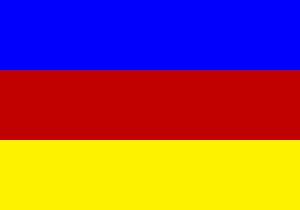
Transsylvanien
Fyrstendømmet Transsylvaniens flag frem til 1918
Transsylvanien er et vigtigt historisk område i Rumænien nord og vest for Karpaterne.